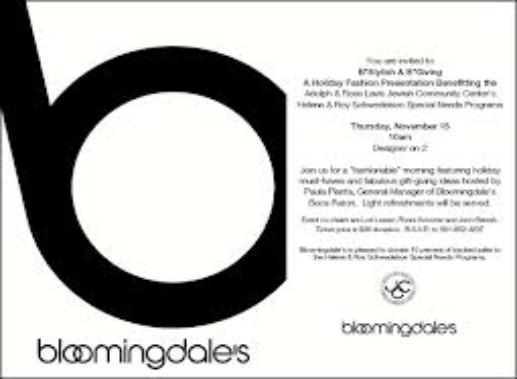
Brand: Bloomingdale's
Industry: Clothes